Infinity Blade

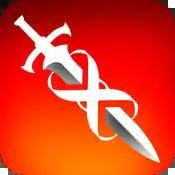
App Store icon

Infinity Blade was an action role-playing game developed by Chair Entertainment and Epic Games and released through the Apple App Store on December 9, 2010. It was the first iOS video game to run on Unreal Engine 3. In the game, the unnamed player character fights a series of one-on-one battles in a derelict castle to face the immortal God King. When in battle, players swipe the screen to attack and parry, and tap the screen to dodge and block enemy attacks. Upon defeat, the player restarts the game as the character's descendant with the same items and experience level.